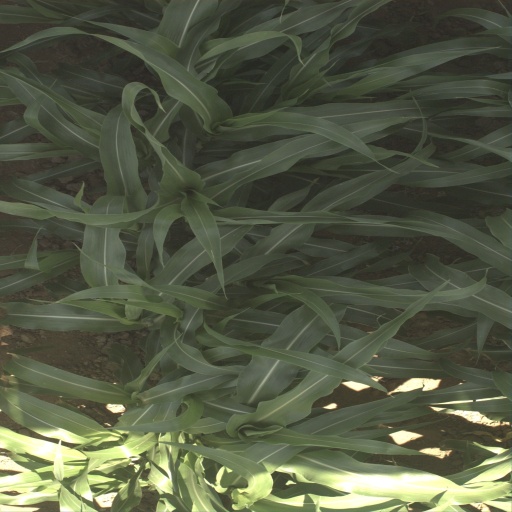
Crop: sorghum